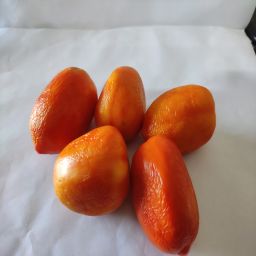
Crop: Tomato
Quality: Old